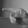
ASL letter: P